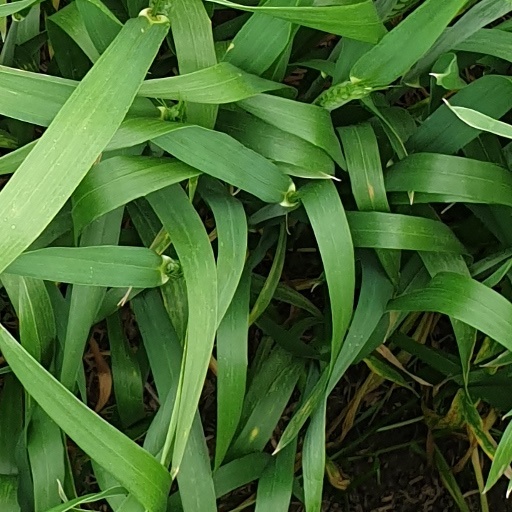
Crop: wheat